William Reinhold

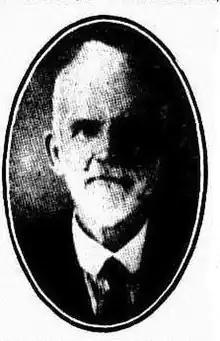

Carl William Herman "William" Reinhold (23 December 1858 – 6 September 1928) was a teacher and a member of the Queensland Legislative Assembly.